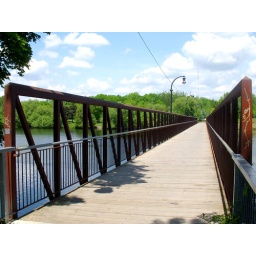
the walking bridge over the Otanabee river